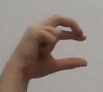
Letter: thal